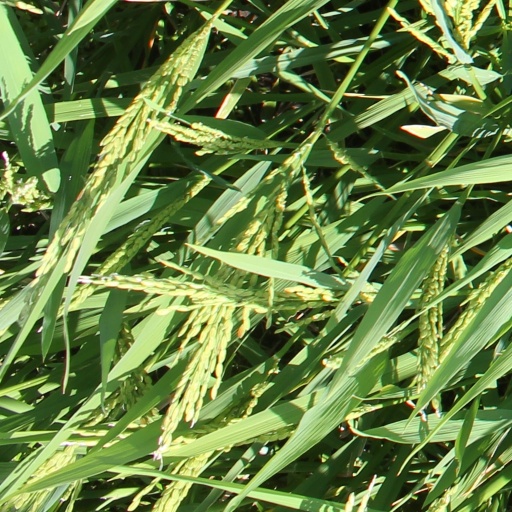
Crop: rice